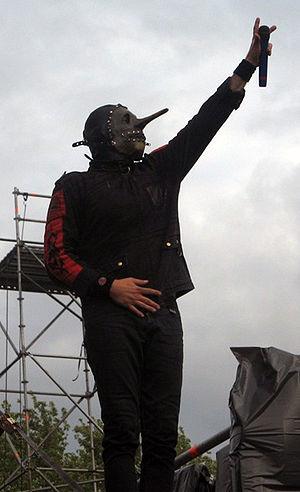
Slipknot est un groupe de nu metal formé basiquement par le chanteur et le percussionniste Anders Colsefni, les guitaristes Donnie Steele et Josh « Gnar » Brainard, le bassiste Paul Gray, le batteur Joey Jordison et le percussionniste Shawn Crahan, originaire de Des Moines, dans l'Iowa. Depuis sa création en 1995, le groupe effectue de nombreux changements dans son line-up, en particulier avant l'enregistrement de l'album Slipknot, en 1999. Le groupe est connu pour sa large formation, composée de neuf membres et comptant un chanteur, deux guitaristes, un bassiste, un batteur, deux percussionnistes, un échantillonneur, et un mixeur.